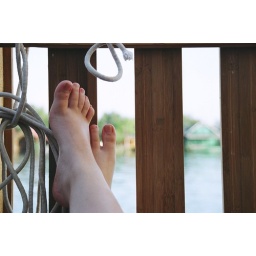
I've spent 3 days in the house close to the river and they've been the most relaxing days in the last 2 years :)